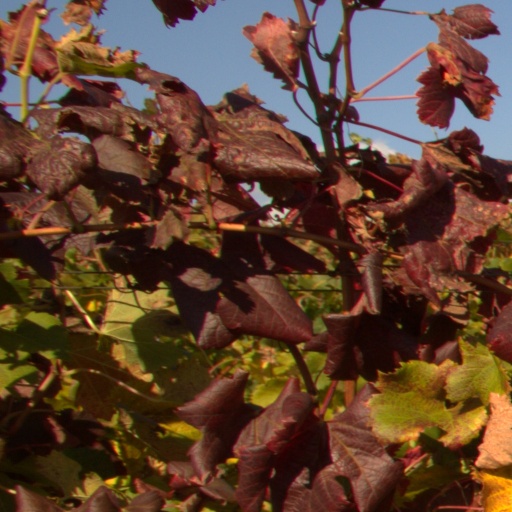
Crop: grape